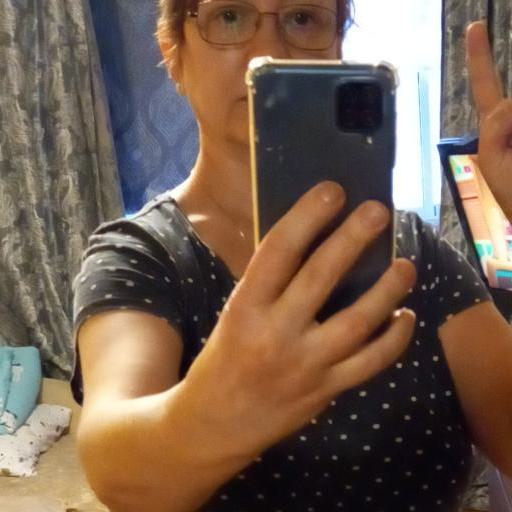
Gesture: no_gesture